Camp Edwin F. Glenn

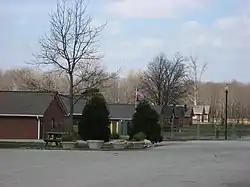
Barracks at Camp Edwin F. Glenn, March 2011

Camp Edwin F. Glenn is a national historic district located at Fort Benjamin Harrison, Indianapolis, Indiana. It encompasses 19 contributing buildings and 360 contributing structures in a former military camp. The district developed between about 1925 and 1941. It originally served as a Citizens' Military Training Camp from 1925 to 1941, a camp for the Civilian Conservation Corps from 1933 to 1941, and a Prisoner of War camp from 1944 to 1945. The district includes six warehouses, five mess halls, five lavatories, a branch exchange, butcher shop, latrine, and 360 concrete tent pads.